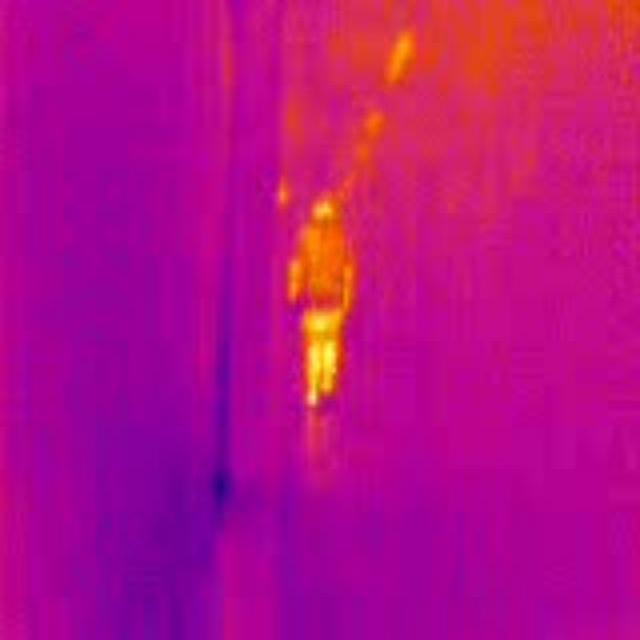
Detected objects:
label: person